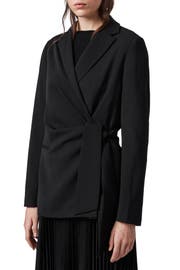
a structured longline blazer is styled with a drapey crossover front that s tethered with a defining tie belt